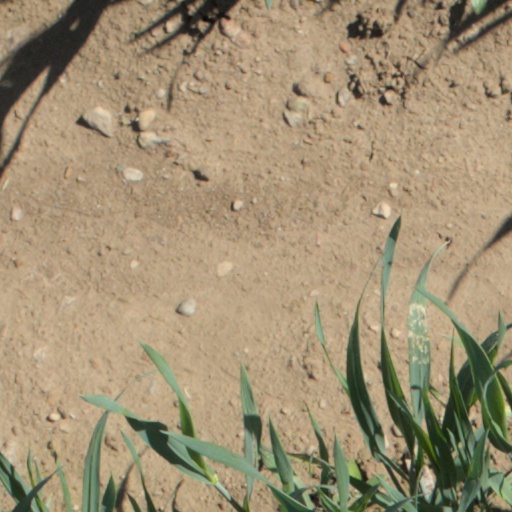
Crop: wheat